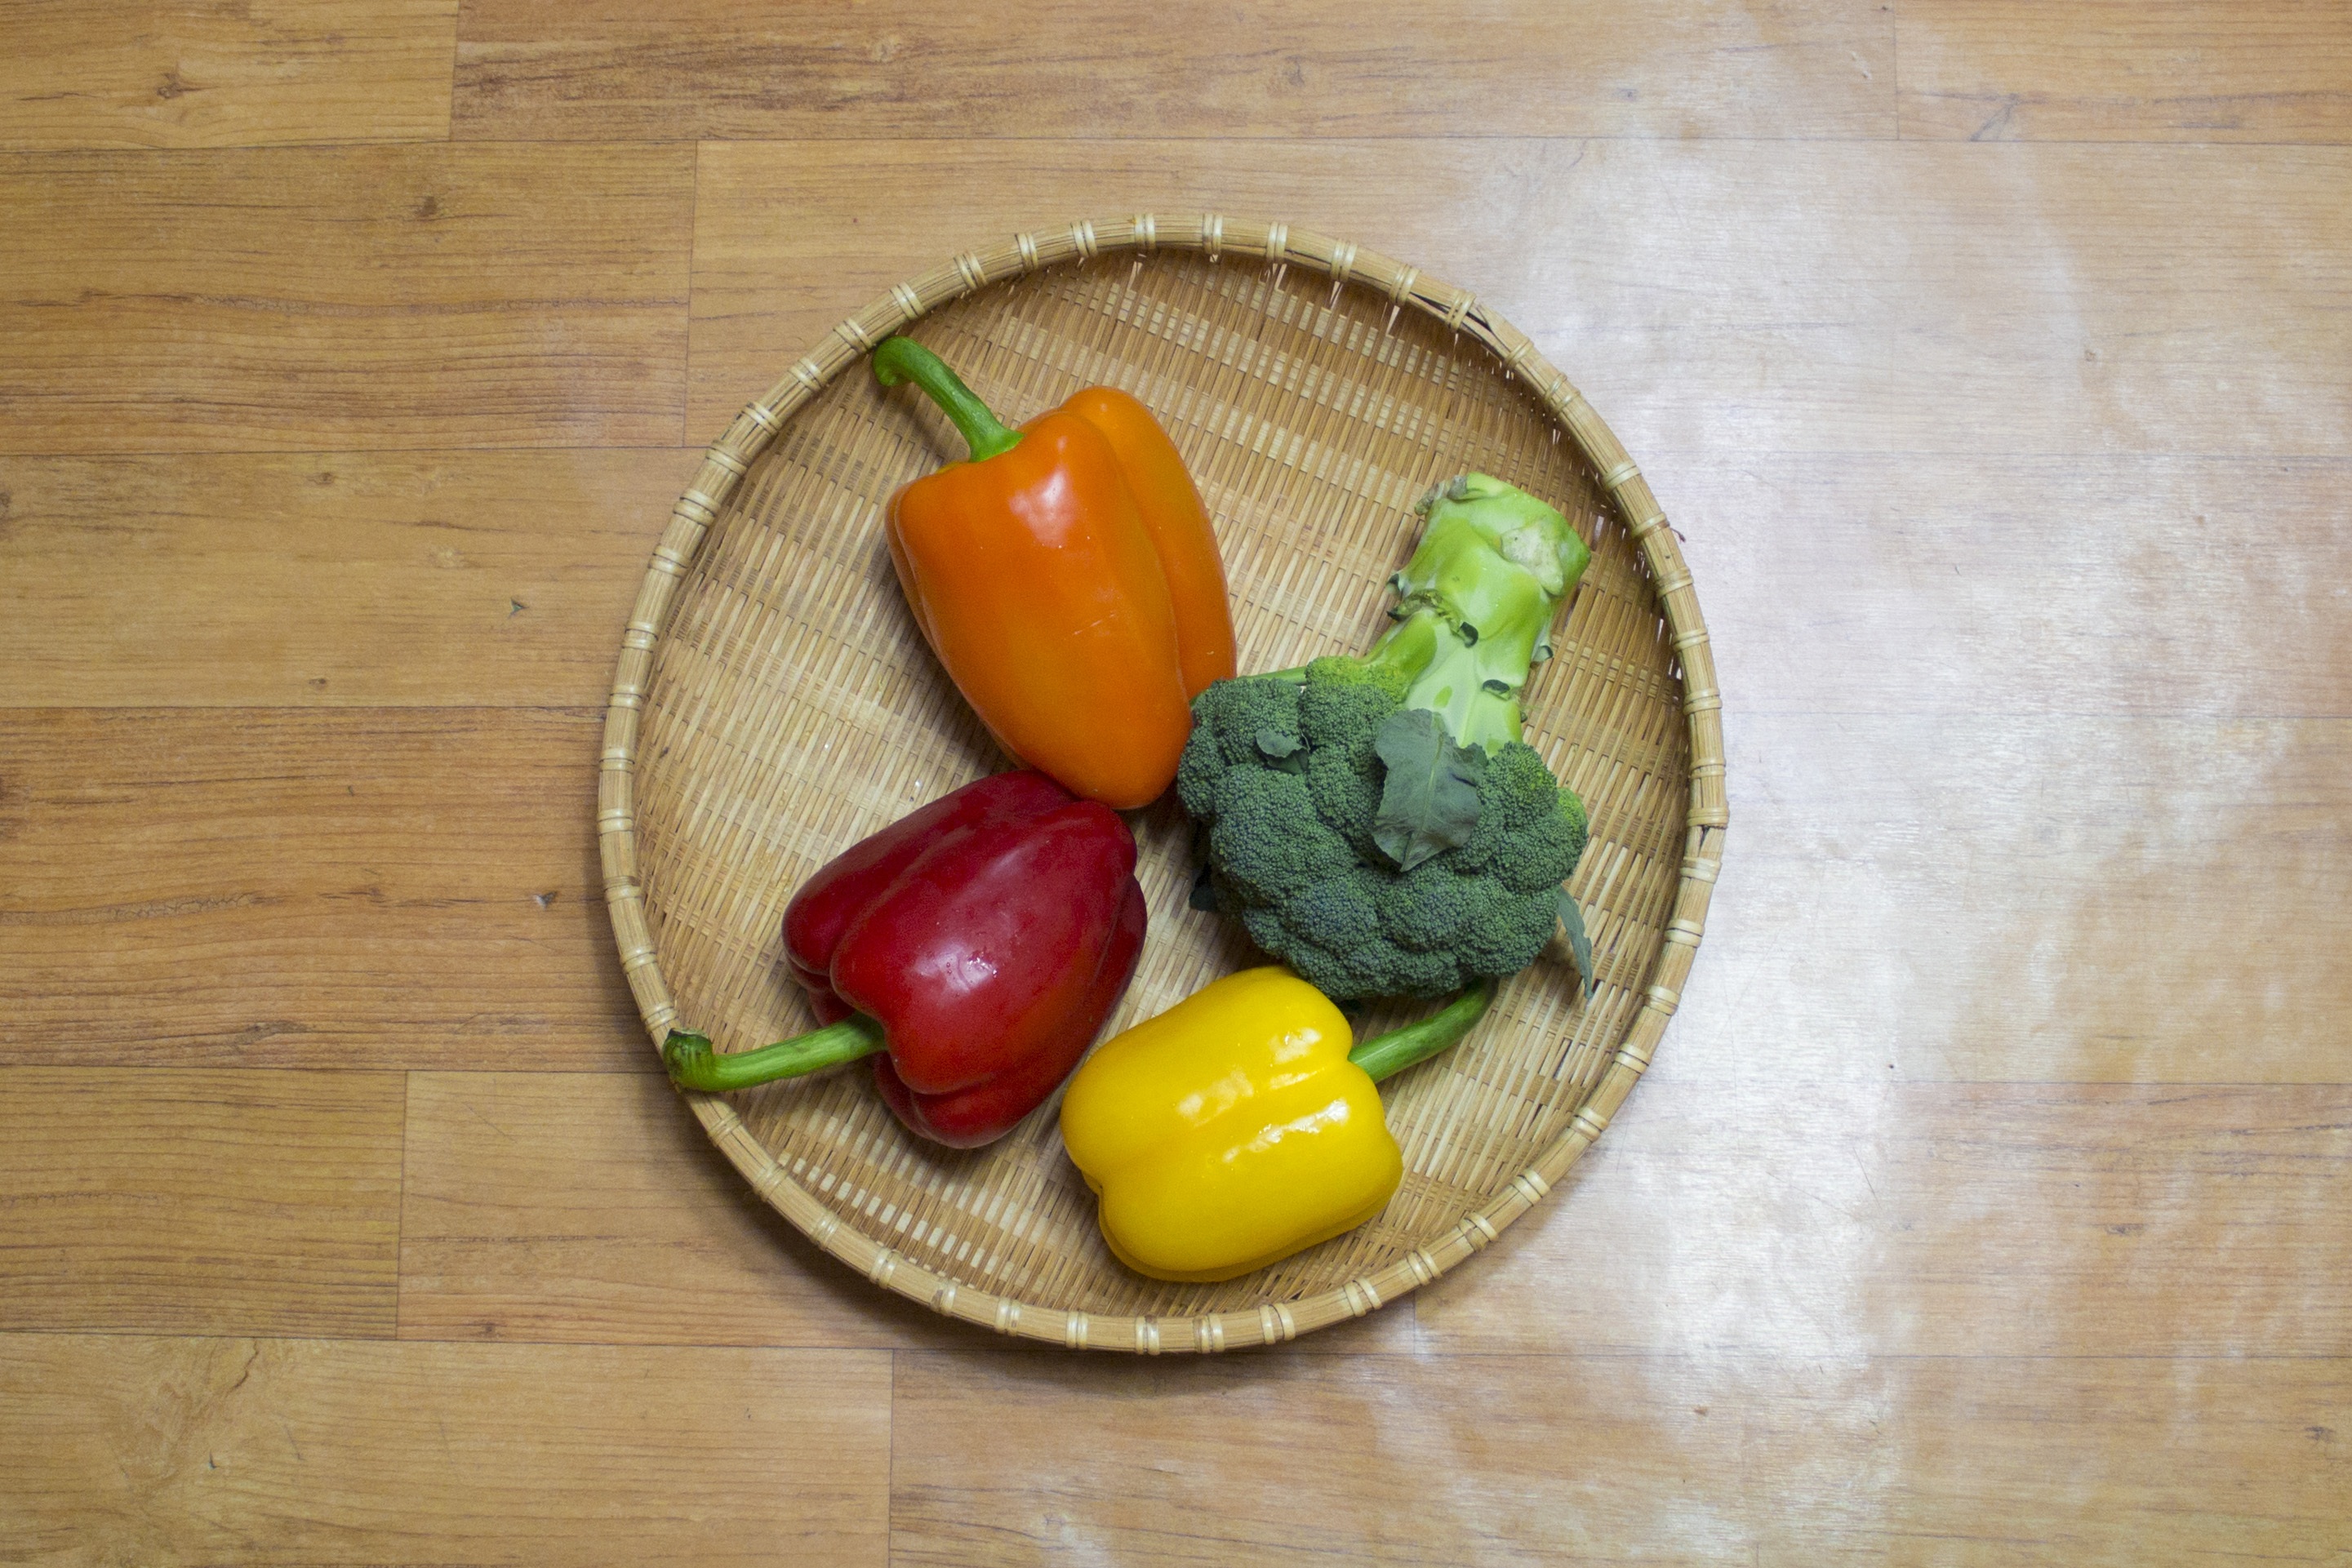
plant, fruit, dish, meal, food, produce, vegetable, cuisine, broccoli, paprika, flowering plant, green peppers, red paprika, yellow paprika, v local li, land plant, orange paprika